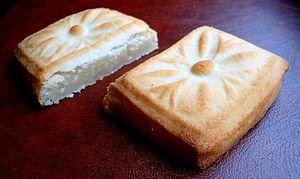
Massepain cuit
Le massepain cuit est un petit gâteau confectionné à base d'amandes mondées et finement moulues, mélangées à du blanc d'œuf et du sucre, moulé dans une forme et cuit à feu doux.